Describe the emotion expressed in this image:  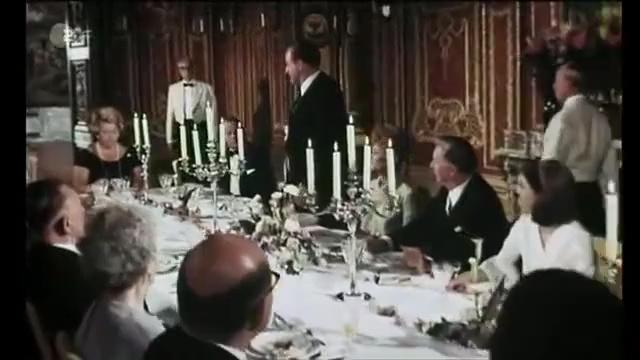
This person displays Fear, valence and arousal with low intensity.